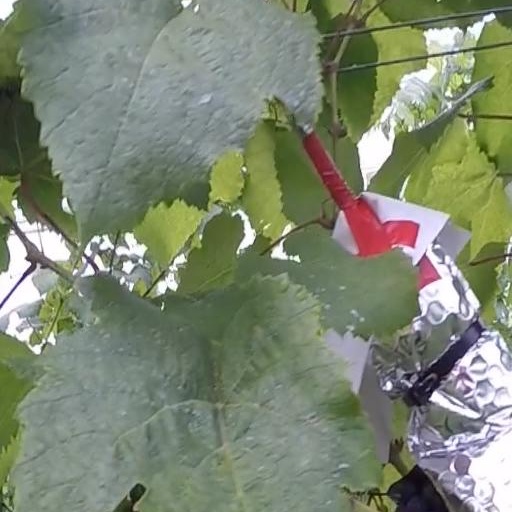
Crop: grape